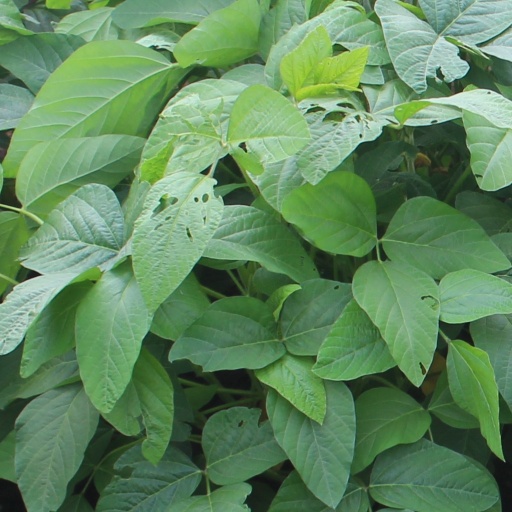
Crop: soybean